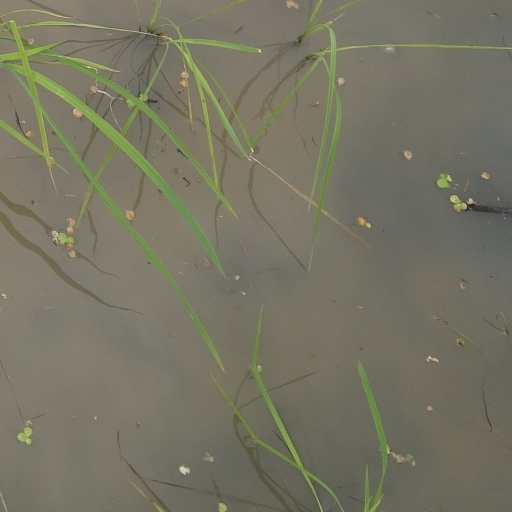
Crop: rice